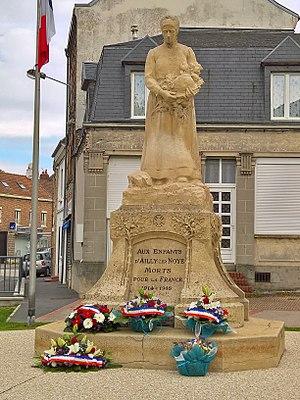
Ailly-sur-Noye - Le monument aux morts
Ailly-sur-Noye est une commune française située dans le département de la Somme en région Hauts-de-France.